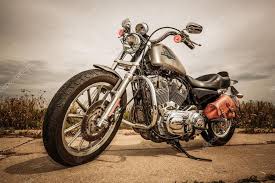
Vehicle type: Motorcycles